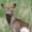
Label: deer